Shadow DN5

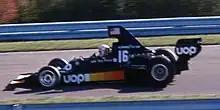
Tom Pryce at the 1975 United States Grand Prix

The DN5 proved to be a fast car, which qualified well several times. In fact, for the first race of the season, the Argentine Grand Prix, Jarier, the team leader qualified the DN5 on pole. However, on race day, the car failed to complete the warmup lap due to a crown wheel and pinion failure in the gearbox. Jarier took pole again for the following Brazilian Grand Prix, but retired on lap 32, having led for most of the race (and achieving fastest lap). Ultimately, the poor reliability of the car (and some driver induced errors) meant that Jarier finished only two races during the season. The best of these was fourth at the Spanish Grand Prix, for which he was awarded half points due to the race being stopped as a result of a bad crash. He also switched to a Matra V12 powered DN7 for two races towards the end of the season.